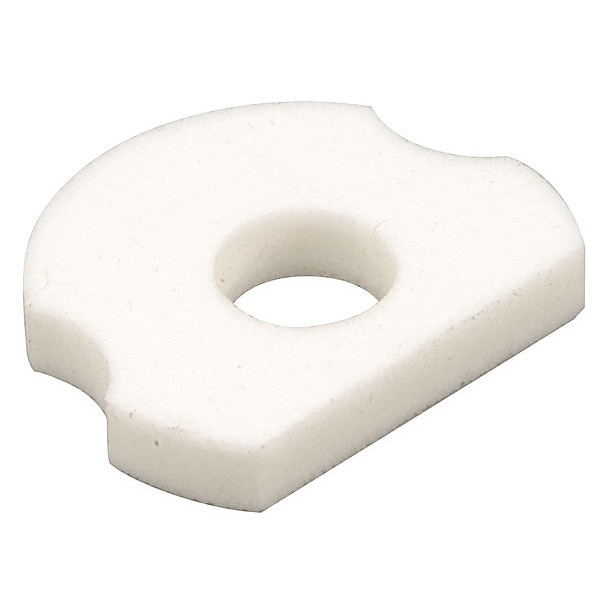
Wick
Wick, Compatible Grainger Part Number 25H881, 25H882, Compatible Manufacturer Model Number 30337, 51470, 51472, 51474, 51476, 51479, 51600, 51601, 51602, 51603, 51604, 51605, Product Type Wick graingerSKU: 22GW04, mscSKU: , zoro_no: G9717461, mongo_id: 65bbe70a3aaddbd5a906e9f0
Brand: Dynabrade
Category: Arts & Entertainment > Hobbies & Creative Arts > Arts & Crafts > Art & Crafting Materials > Wick Tabs > Pre-Tabbed Wick Tabs